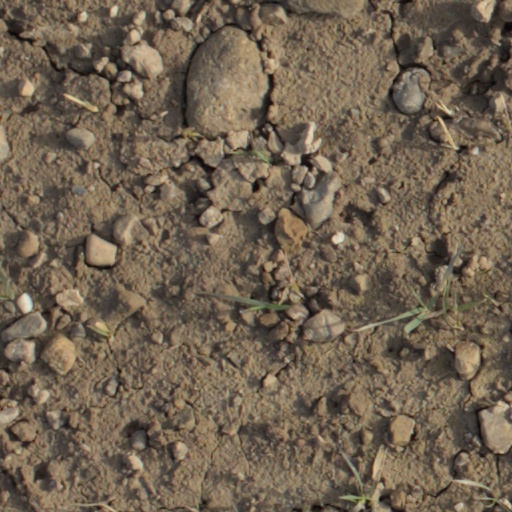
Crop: wheat